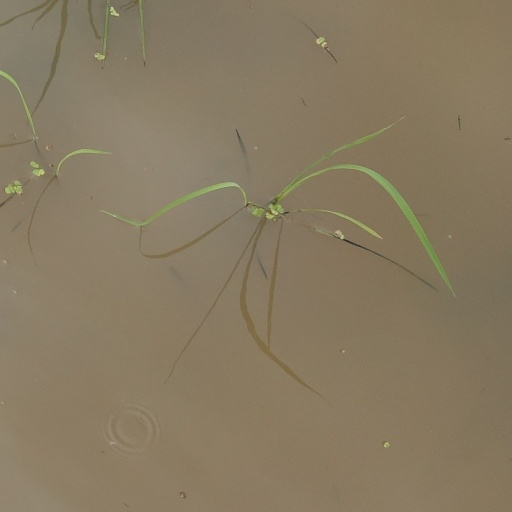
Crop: rice